Workplace exposure monitoring

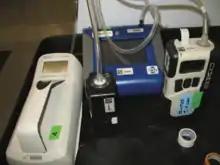
Instruments typically used for monitoring of particulates: a condensation particle counter "(left)", aerosol photometer "(blue device at top)", which are both electronic direct-read instruments; and two air-sampling pumps for filter-based analysis

Exposure monitoring may be done for reasons of regulatory compliance, selection of hazard controls to implement, verification of engineering controls, reducing workers' compensation costs, or belief in a right or responsibility to understand health risks in the workplace.